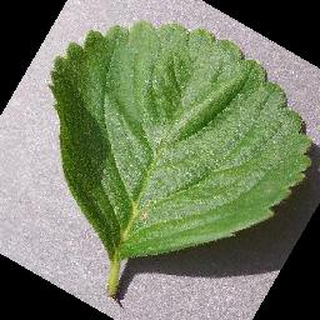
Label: healthy_strawberry